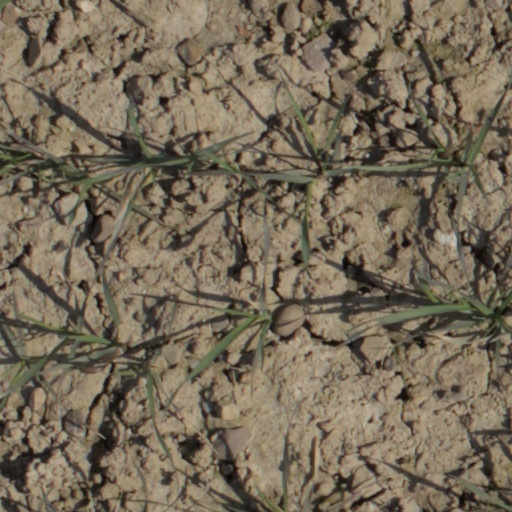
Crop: wheat